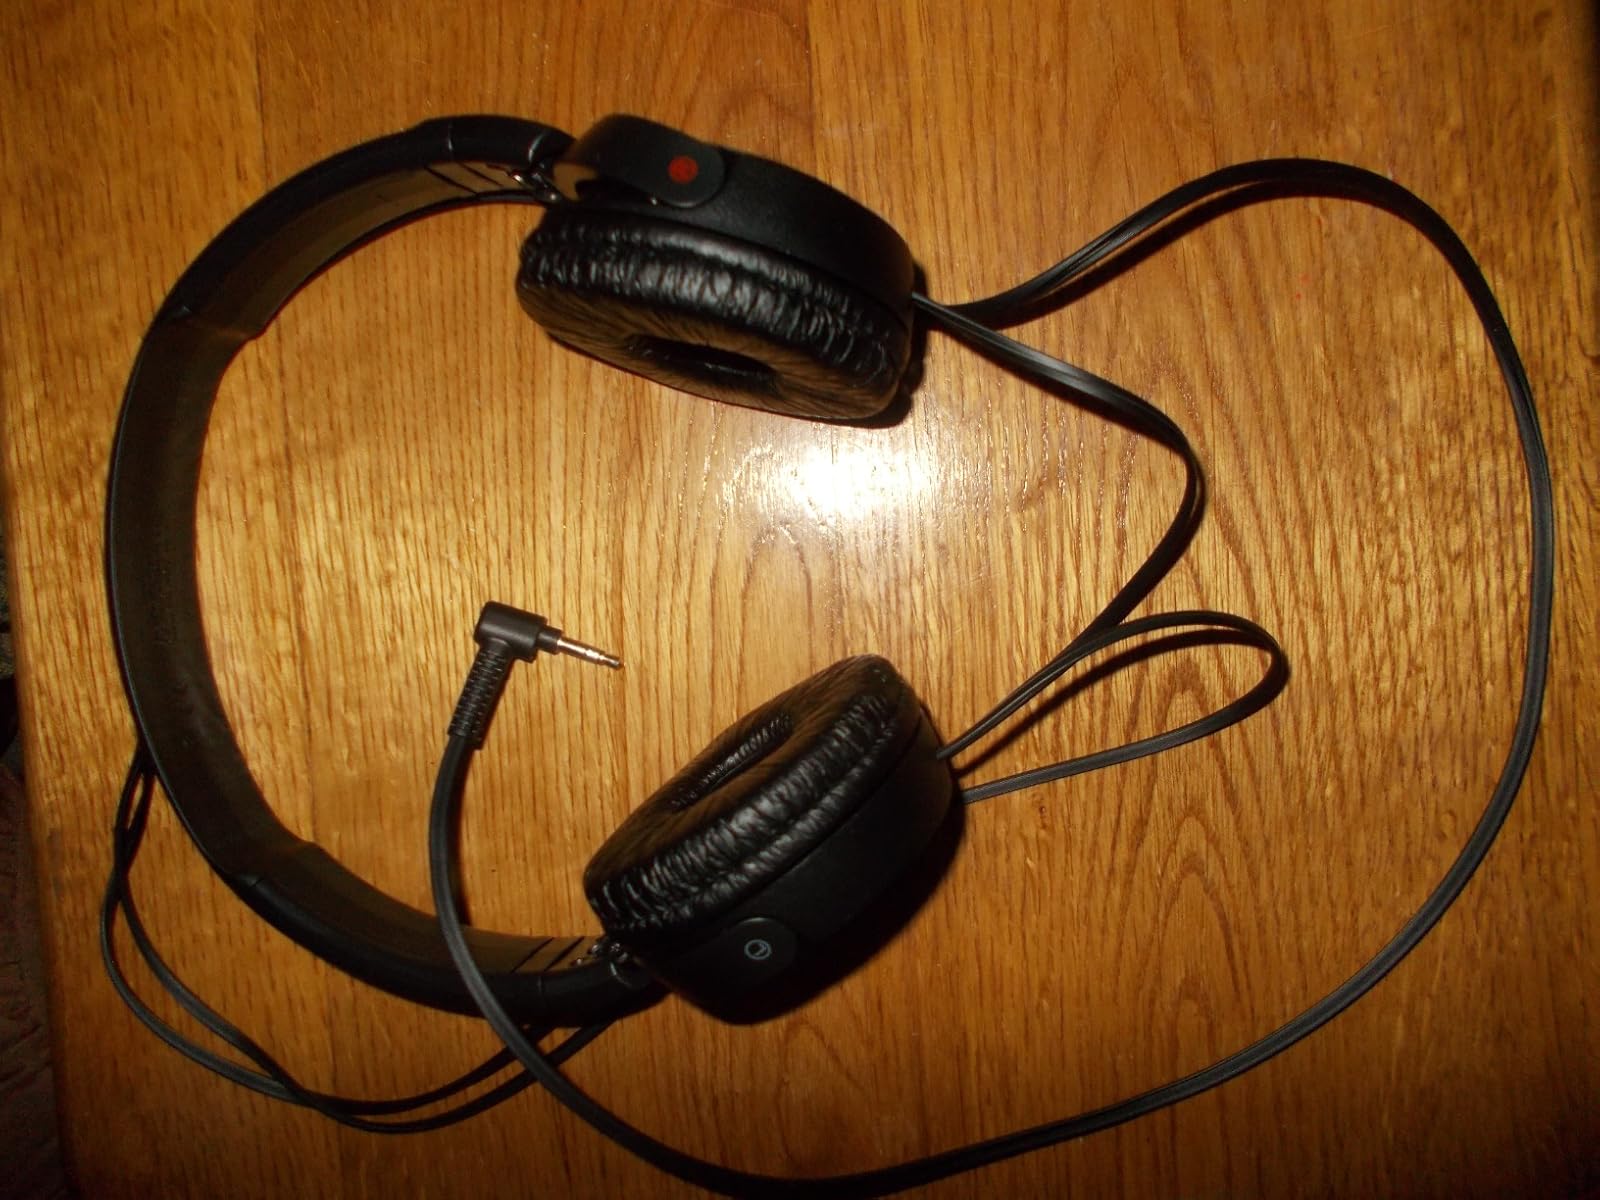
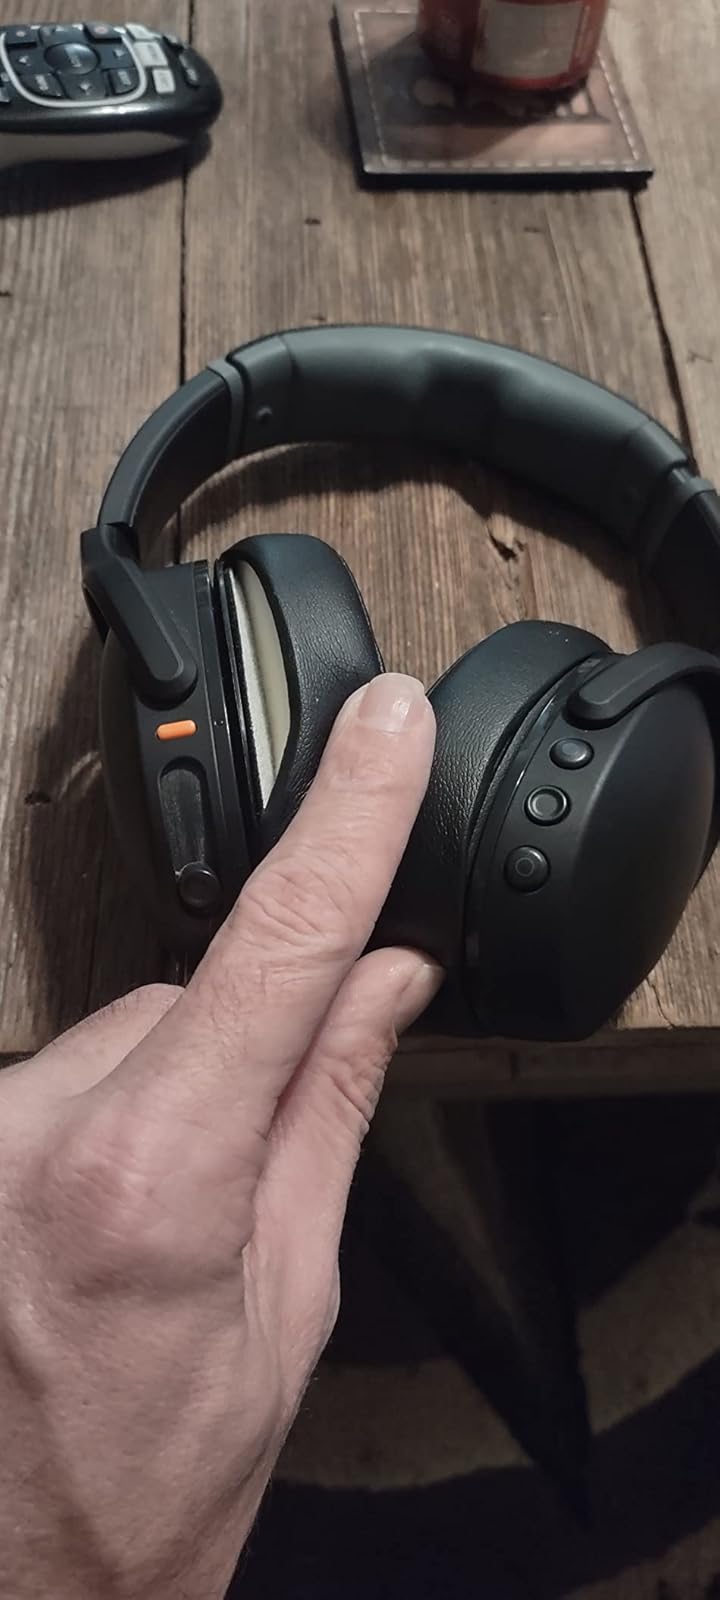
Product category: headphones
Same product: no